Etheridge railway line

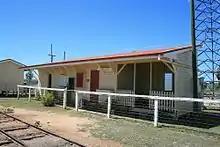
Einasleigh railway station, 2008

The significant elements of this station include semaphore signal frames (no signal arms) and sand boxes at the approaches to each end of the station; a siding north of the main line and a small siding south of the main line (and any associated points levers); the station building to the south of the main line; a small shed to the north-east of the station building; a loading bank south-west of the station building; and a loading bank on the north side of the northern siding (site of the removed goods shed), to the south-west of the station building. The fork line north of the station, and the cattle yards at the apex of the fork, are also significant, although they are outside the railway reserve. The nearby station master's residence at Einasleigh is separately listed on the Queensland Heritage Register.